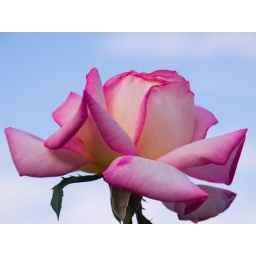
Crimson and white rose against the blue TX sky